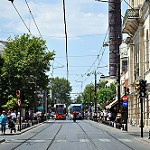
Scene: Outdoor